Lin Bih-jaw

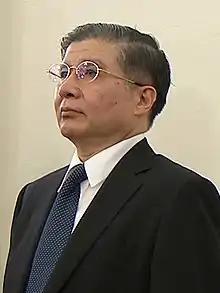
Lin Bih-jaw in 2016

Lin Bih-jaw (born 20 January 1949) is a Taiwanese political scientist and politician who served as the Secretary-General to the President from May to October 2016.